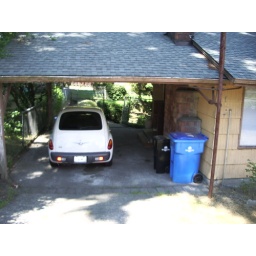
My car parked in my new carport at my new house